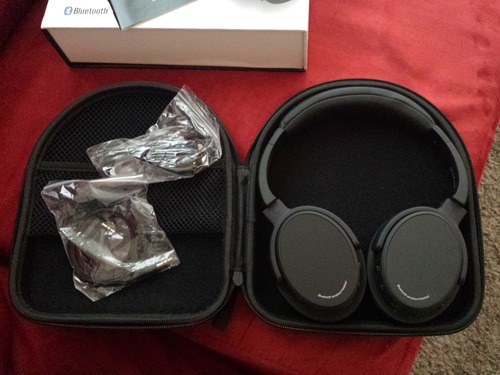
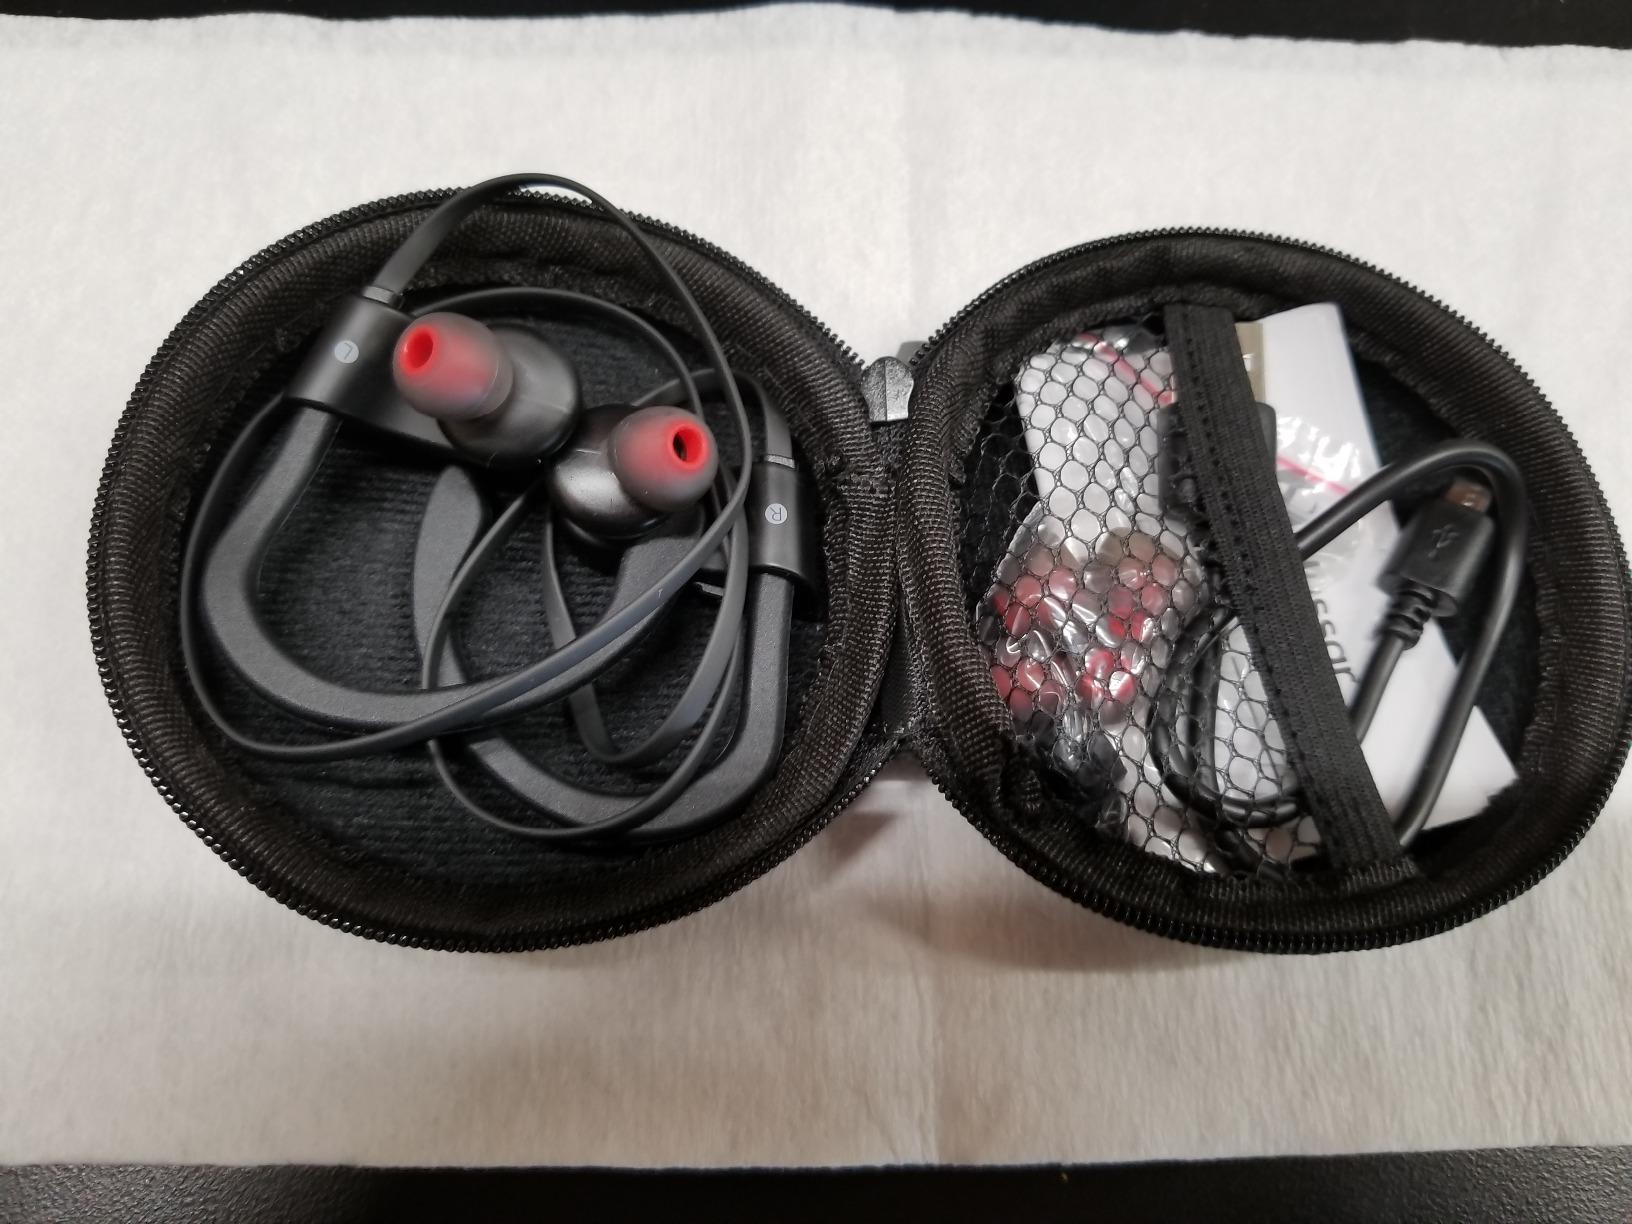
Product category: headphones
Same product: no